My Father and I

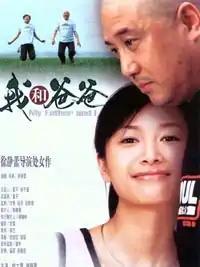
"My Father and I" film poster

My Father and I is a 2003 Mainland Chinese drama directed by actress Xu Jinglei in her directorial debut. The film centers around a young girl, played by Xu, and her father, played by Ye Daying, following the death of her mother in an accident. It was critically well-received, winning the Best Directorial Debut Award for Xu Jinglei at the 2003 Golden Rooster Awards. Internationally, it screened at the 2003 Toronto International Film Festival.